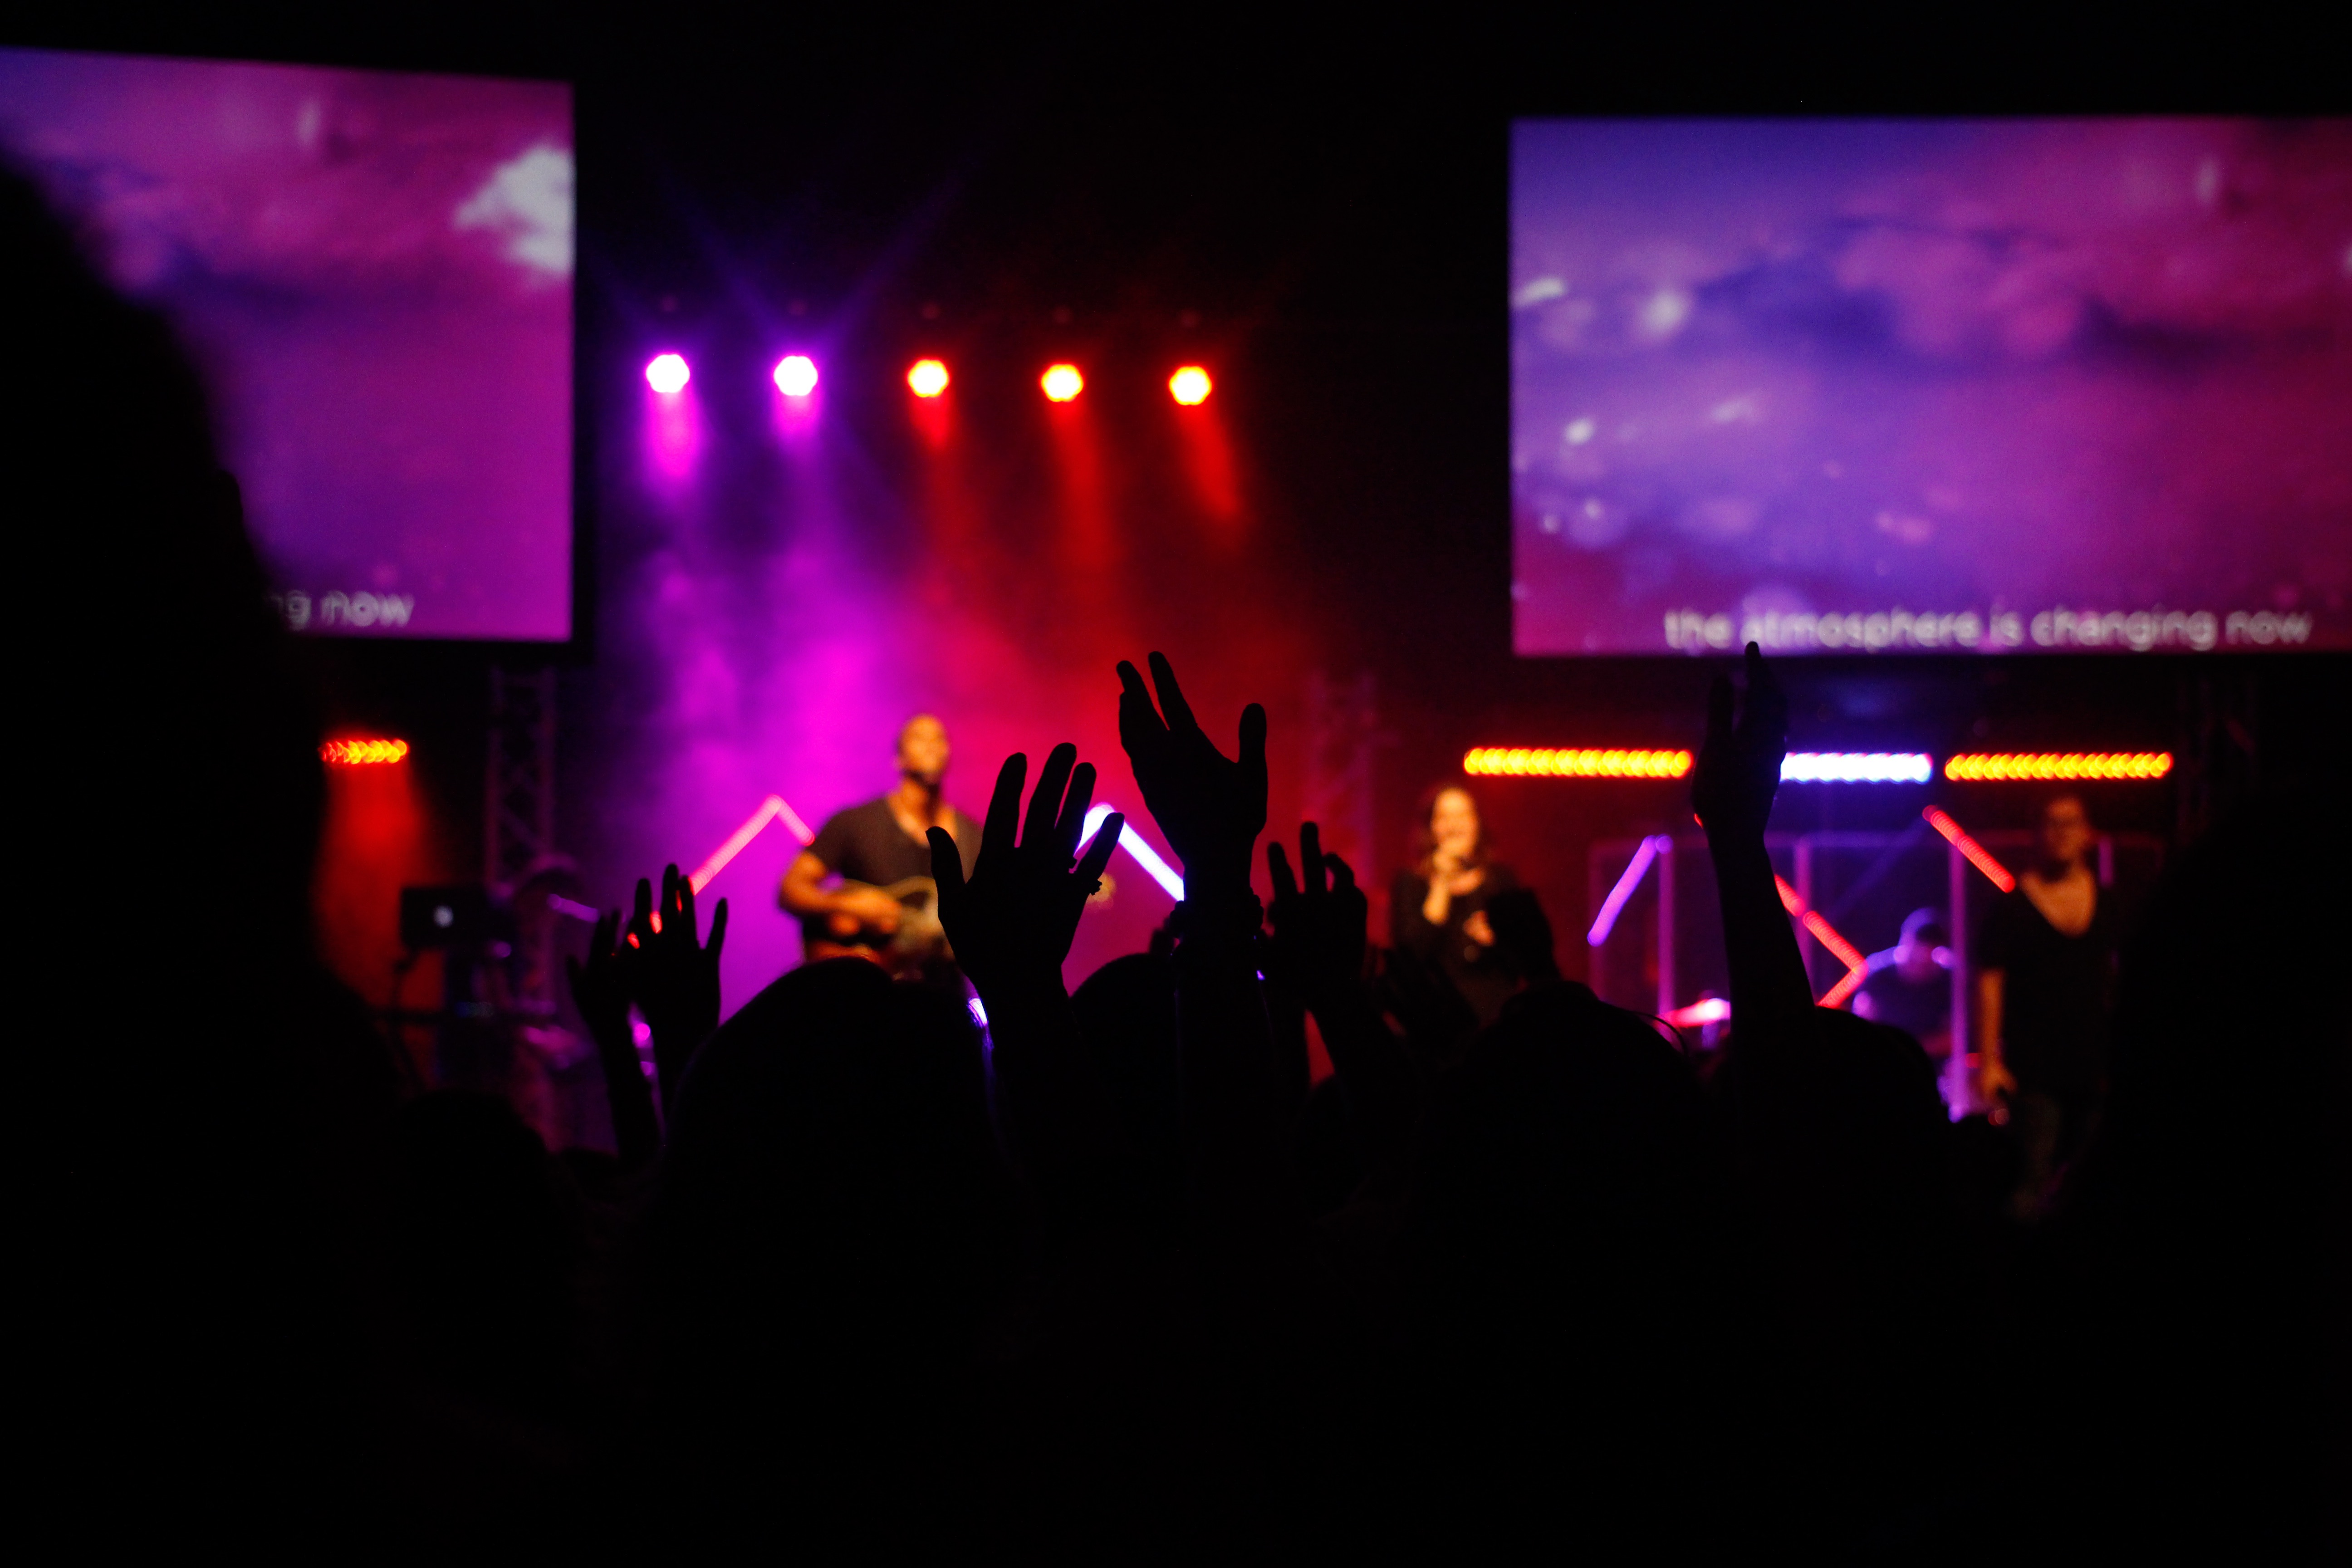
silhouette, music, crowd, concert, audience, festival, gig, stage, performance, entertainment, performing arts, rock concert, musical theatre